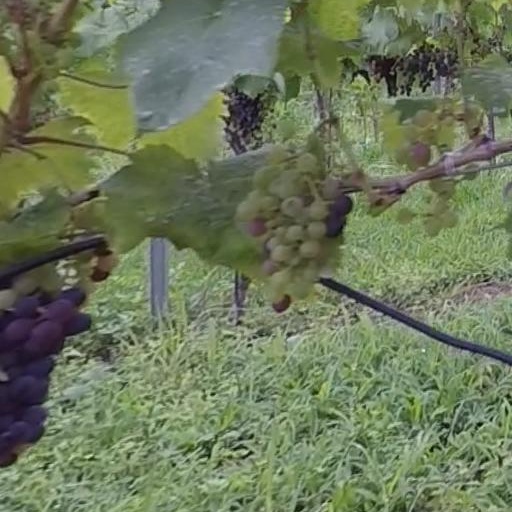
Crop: grape